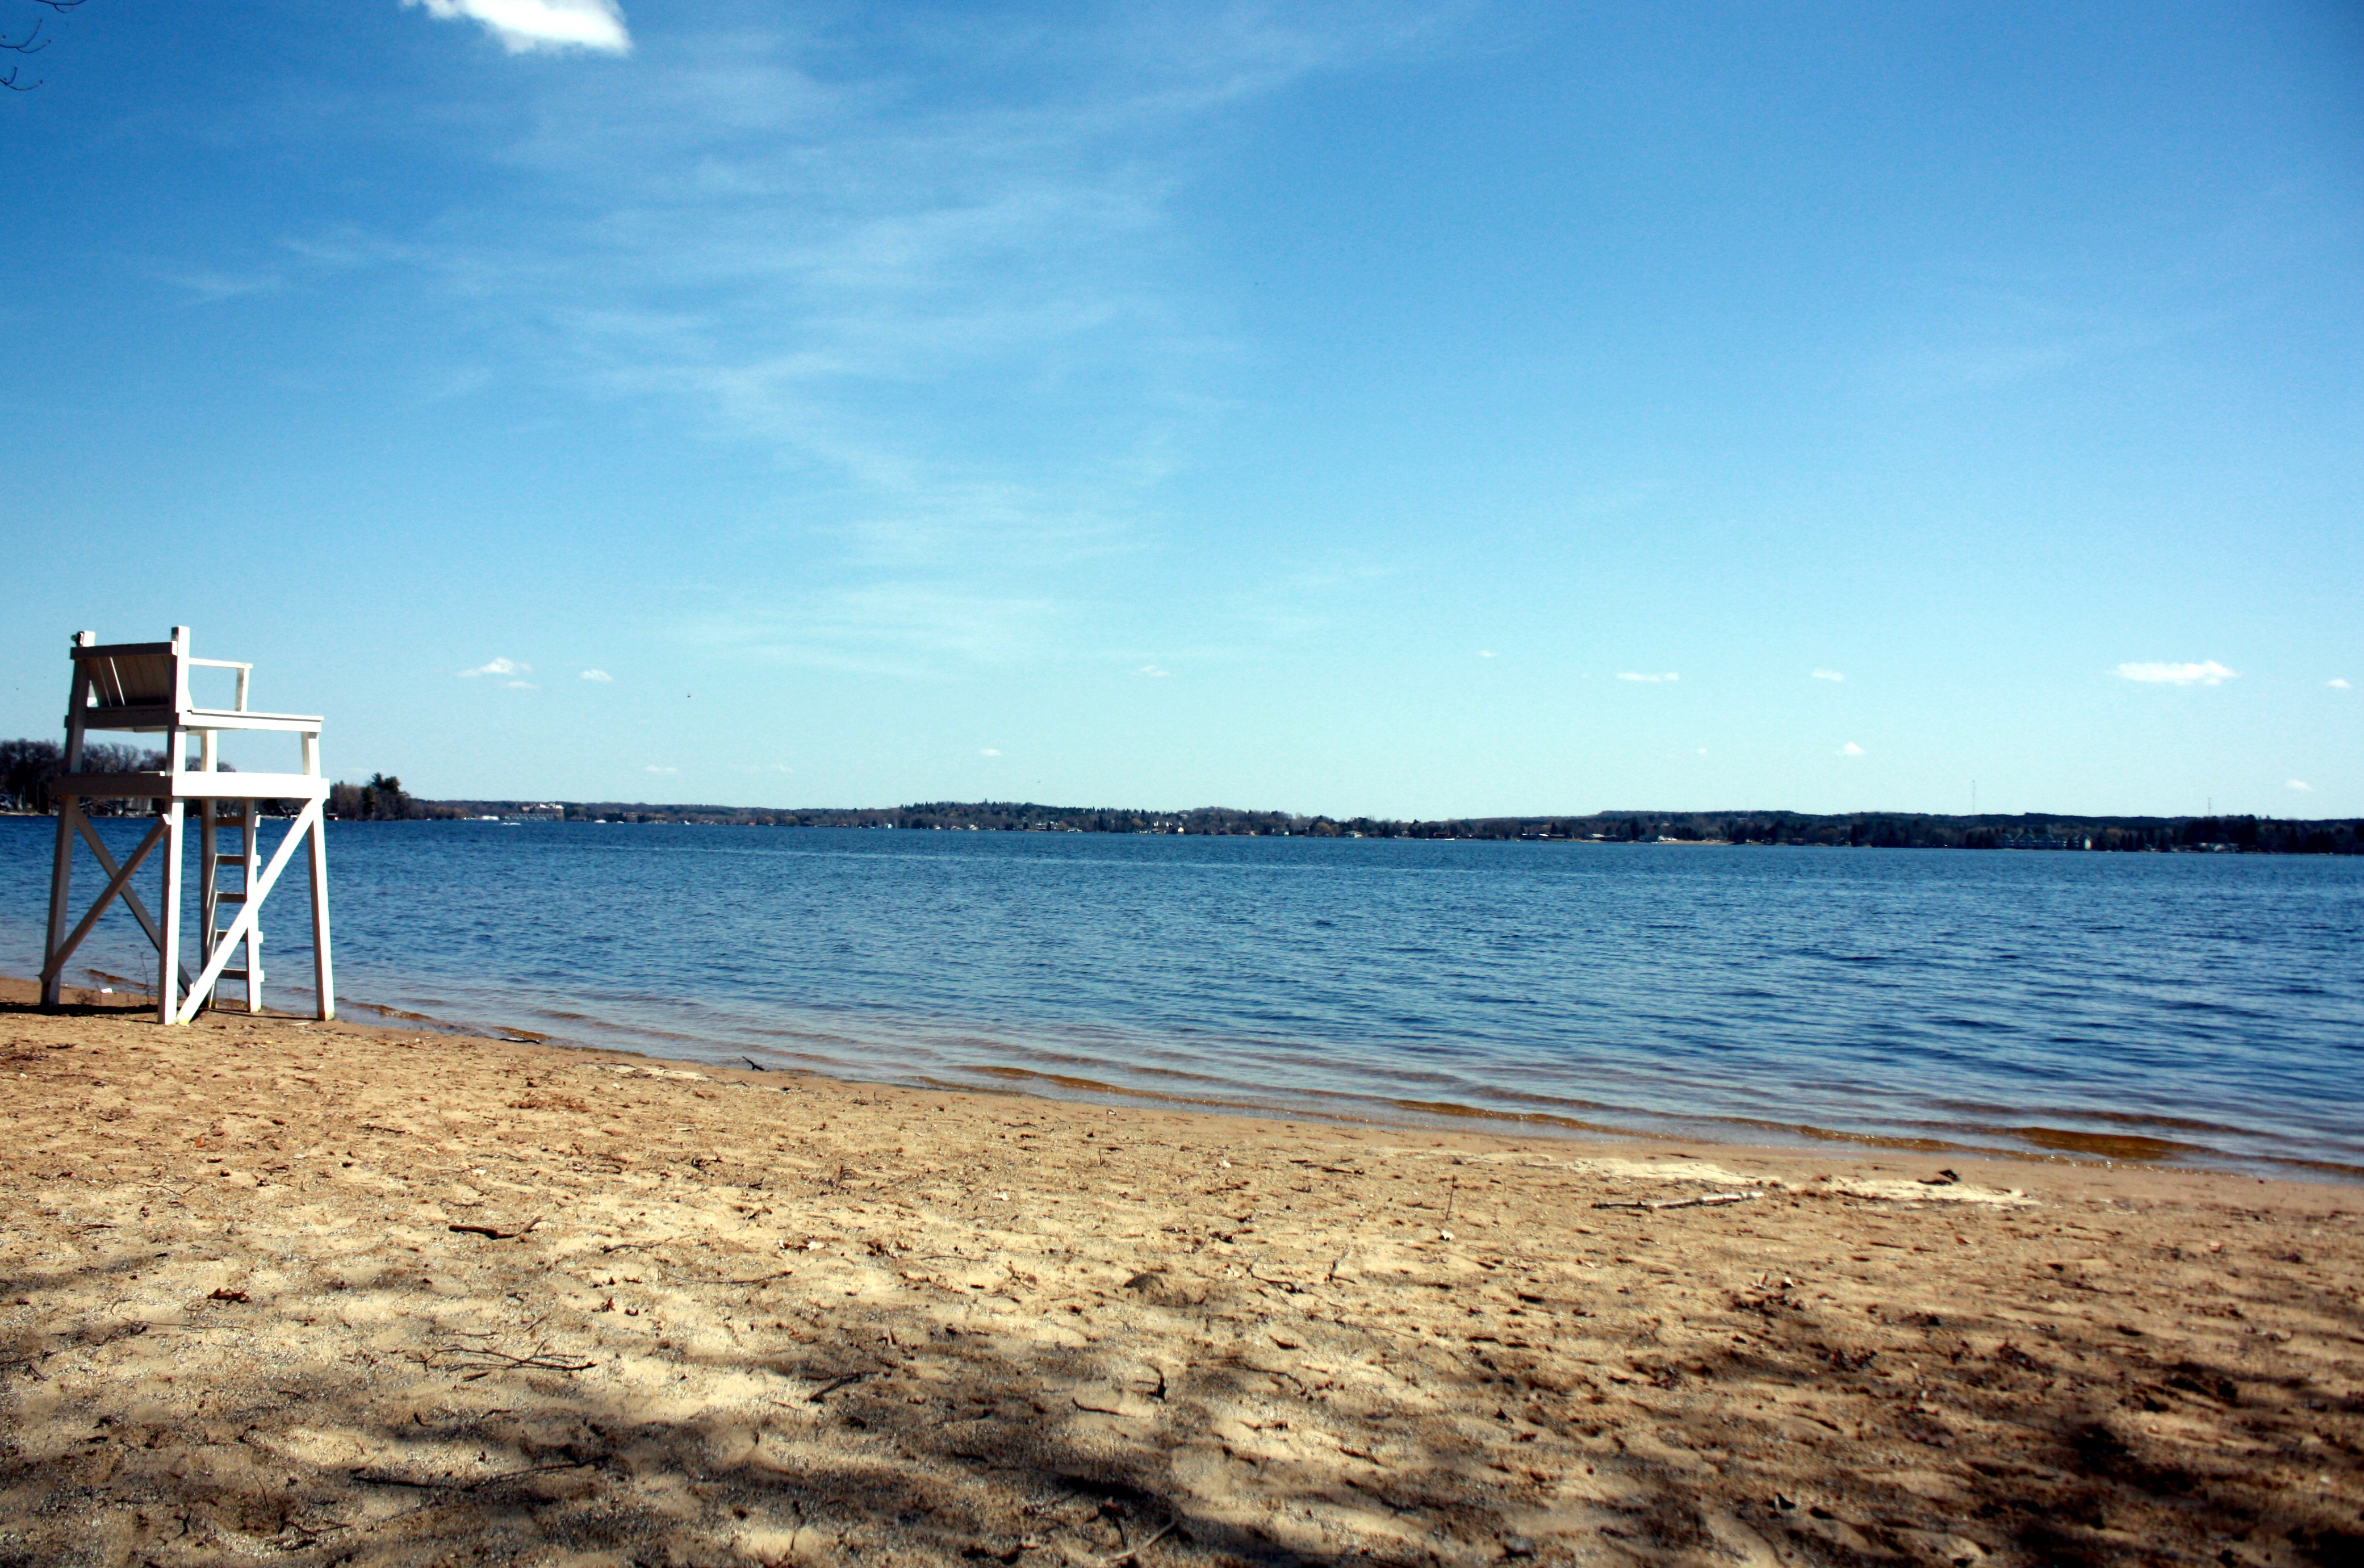
beach, sea, coast, sand, ocean, horizon, cloud, sky, sunlight, shore, wave, vacation, spring, bay, body of water, cape, wind wave